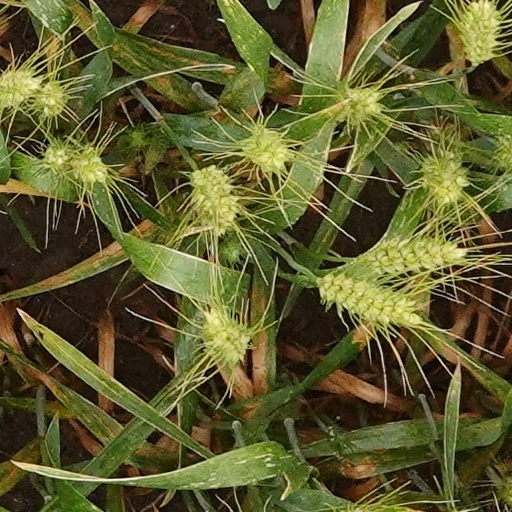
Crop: wheat